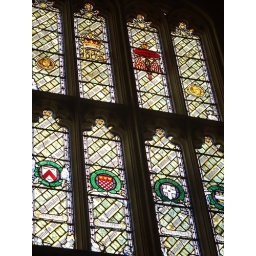
stained glass window in the dining hall; has little alice in wonderland figures in corners